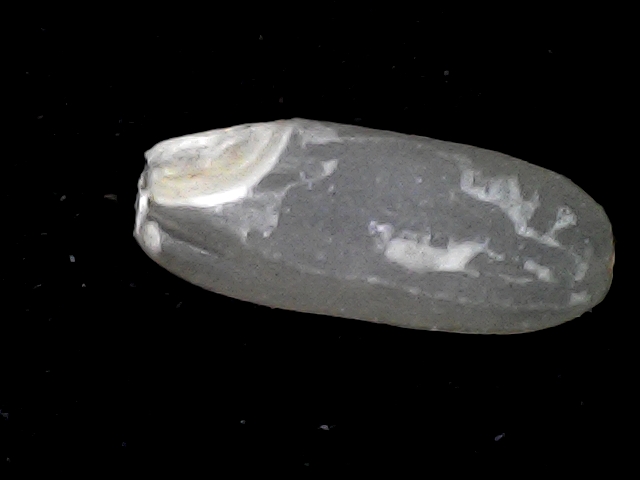
Rice variety: BR22